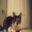
Label: cat